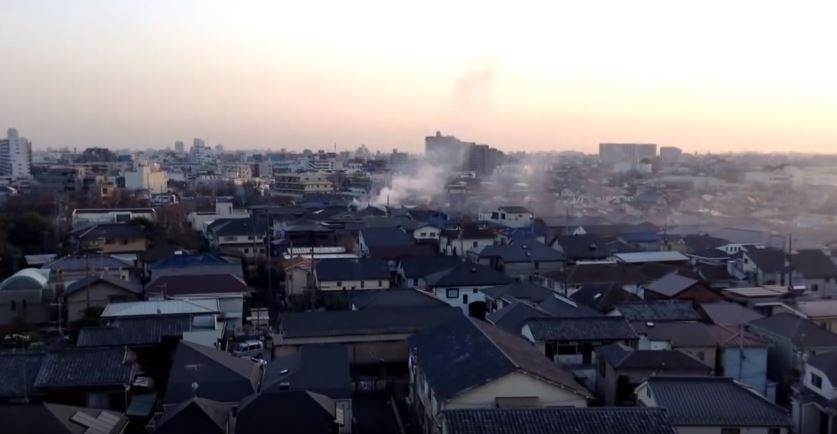
Fire: no
Smoke: yes